Kazuo Matsui

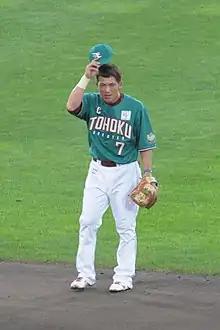
Matsui with the Tohoku Rakuten Golden Eagles in 2013

Matsui's performance improved during the 2007 season with the Rockies, as he hit .288, which was higher than his career average. He had career highs in runs (84), triples (6), stolen bases (32) and sacrifice hits (8) in 2007. Matsui was also first in the majors in scoring percentage (47%) when reaching base.